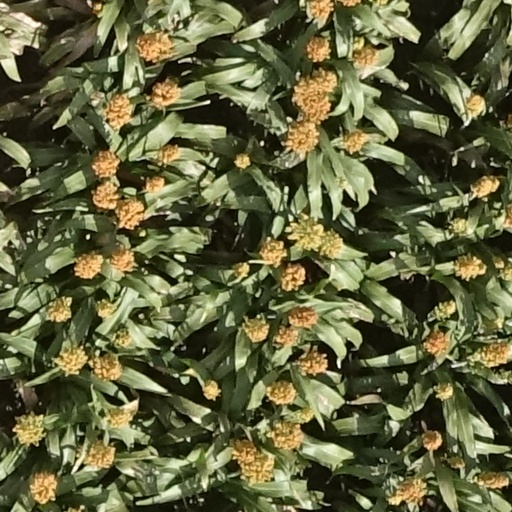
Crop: sorghum